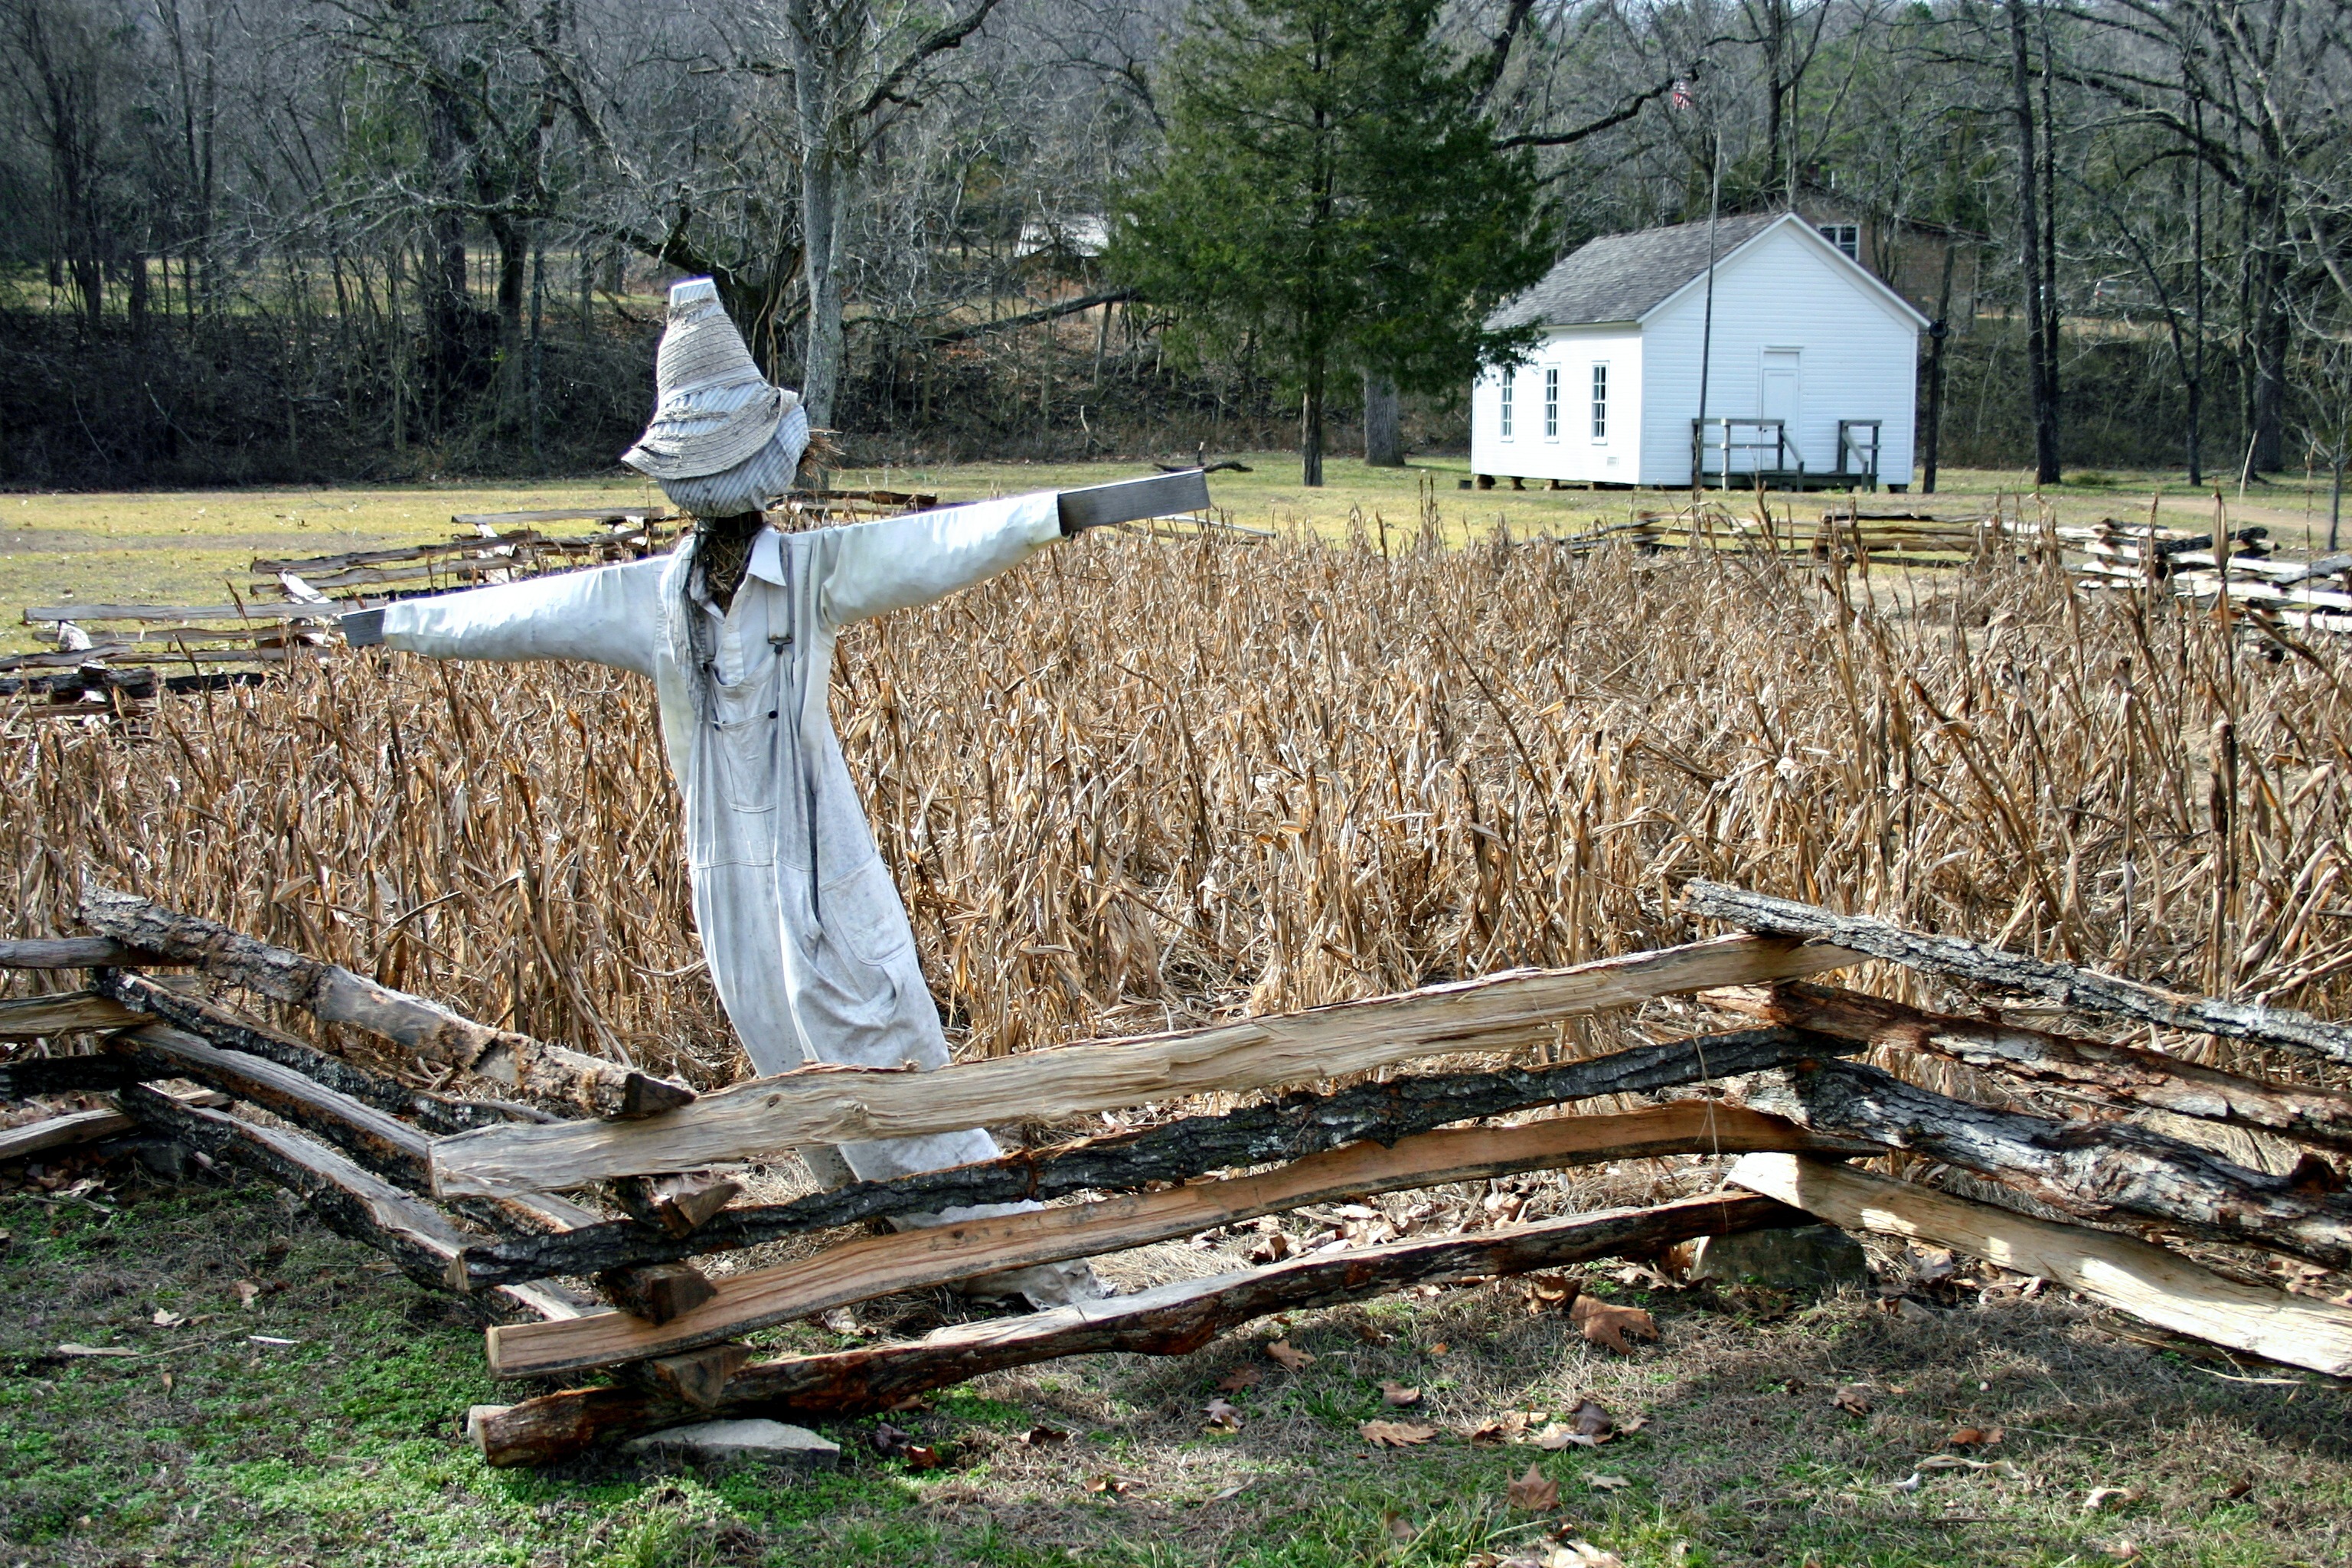
landscape, tree, nature, fence, wood, countryside, fall, autumn, corn, trees, sculpture, outside, scarecrow, missouri, outdoor structure